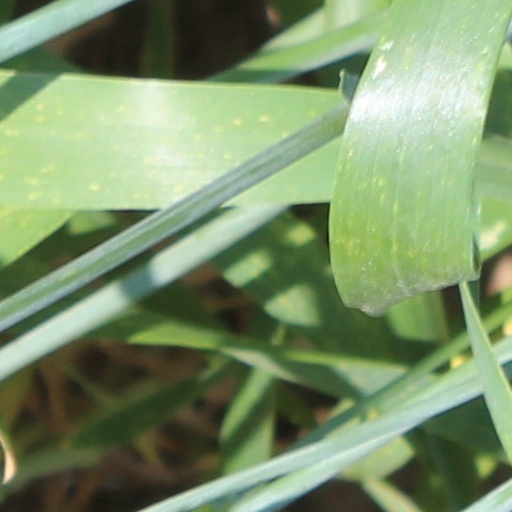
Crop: wheat